Frida: A Biography of Frida Kahlo

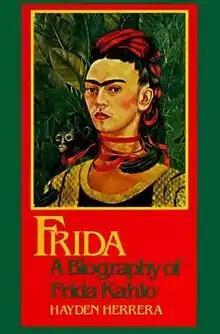
First edition

Frida: A Biography of Frida Kahlo is a 1983 book by Hayden Herrera about the life of Mexican artist Frida Kahlo, her art, and her relationship with muralist Diego Rivera.